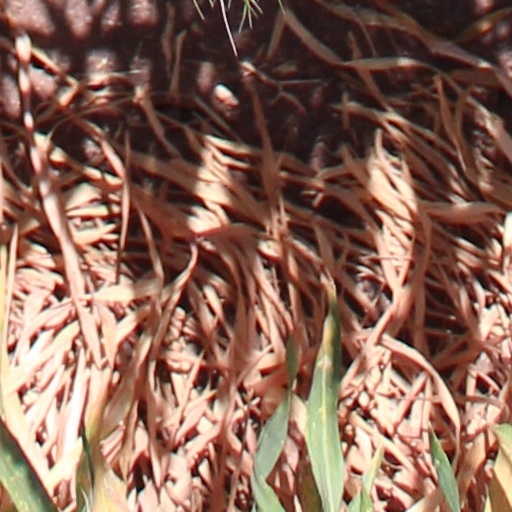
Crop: wheat